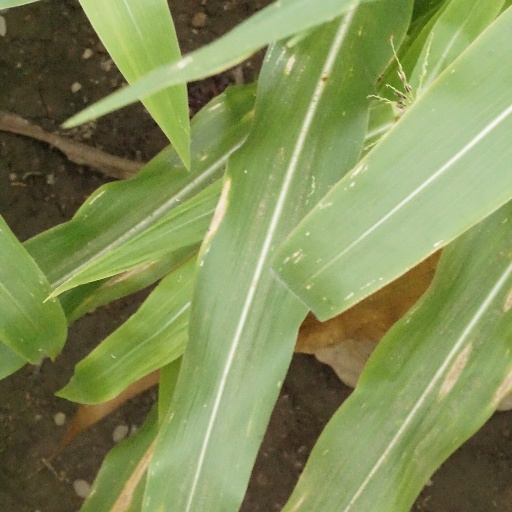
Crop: maize; corn